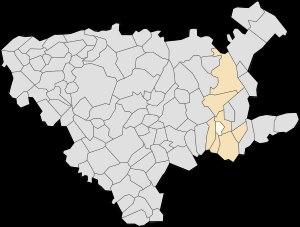
Cambrin est une commune française située dans le département du Pas-de-Calais en région Hauts-de-France.